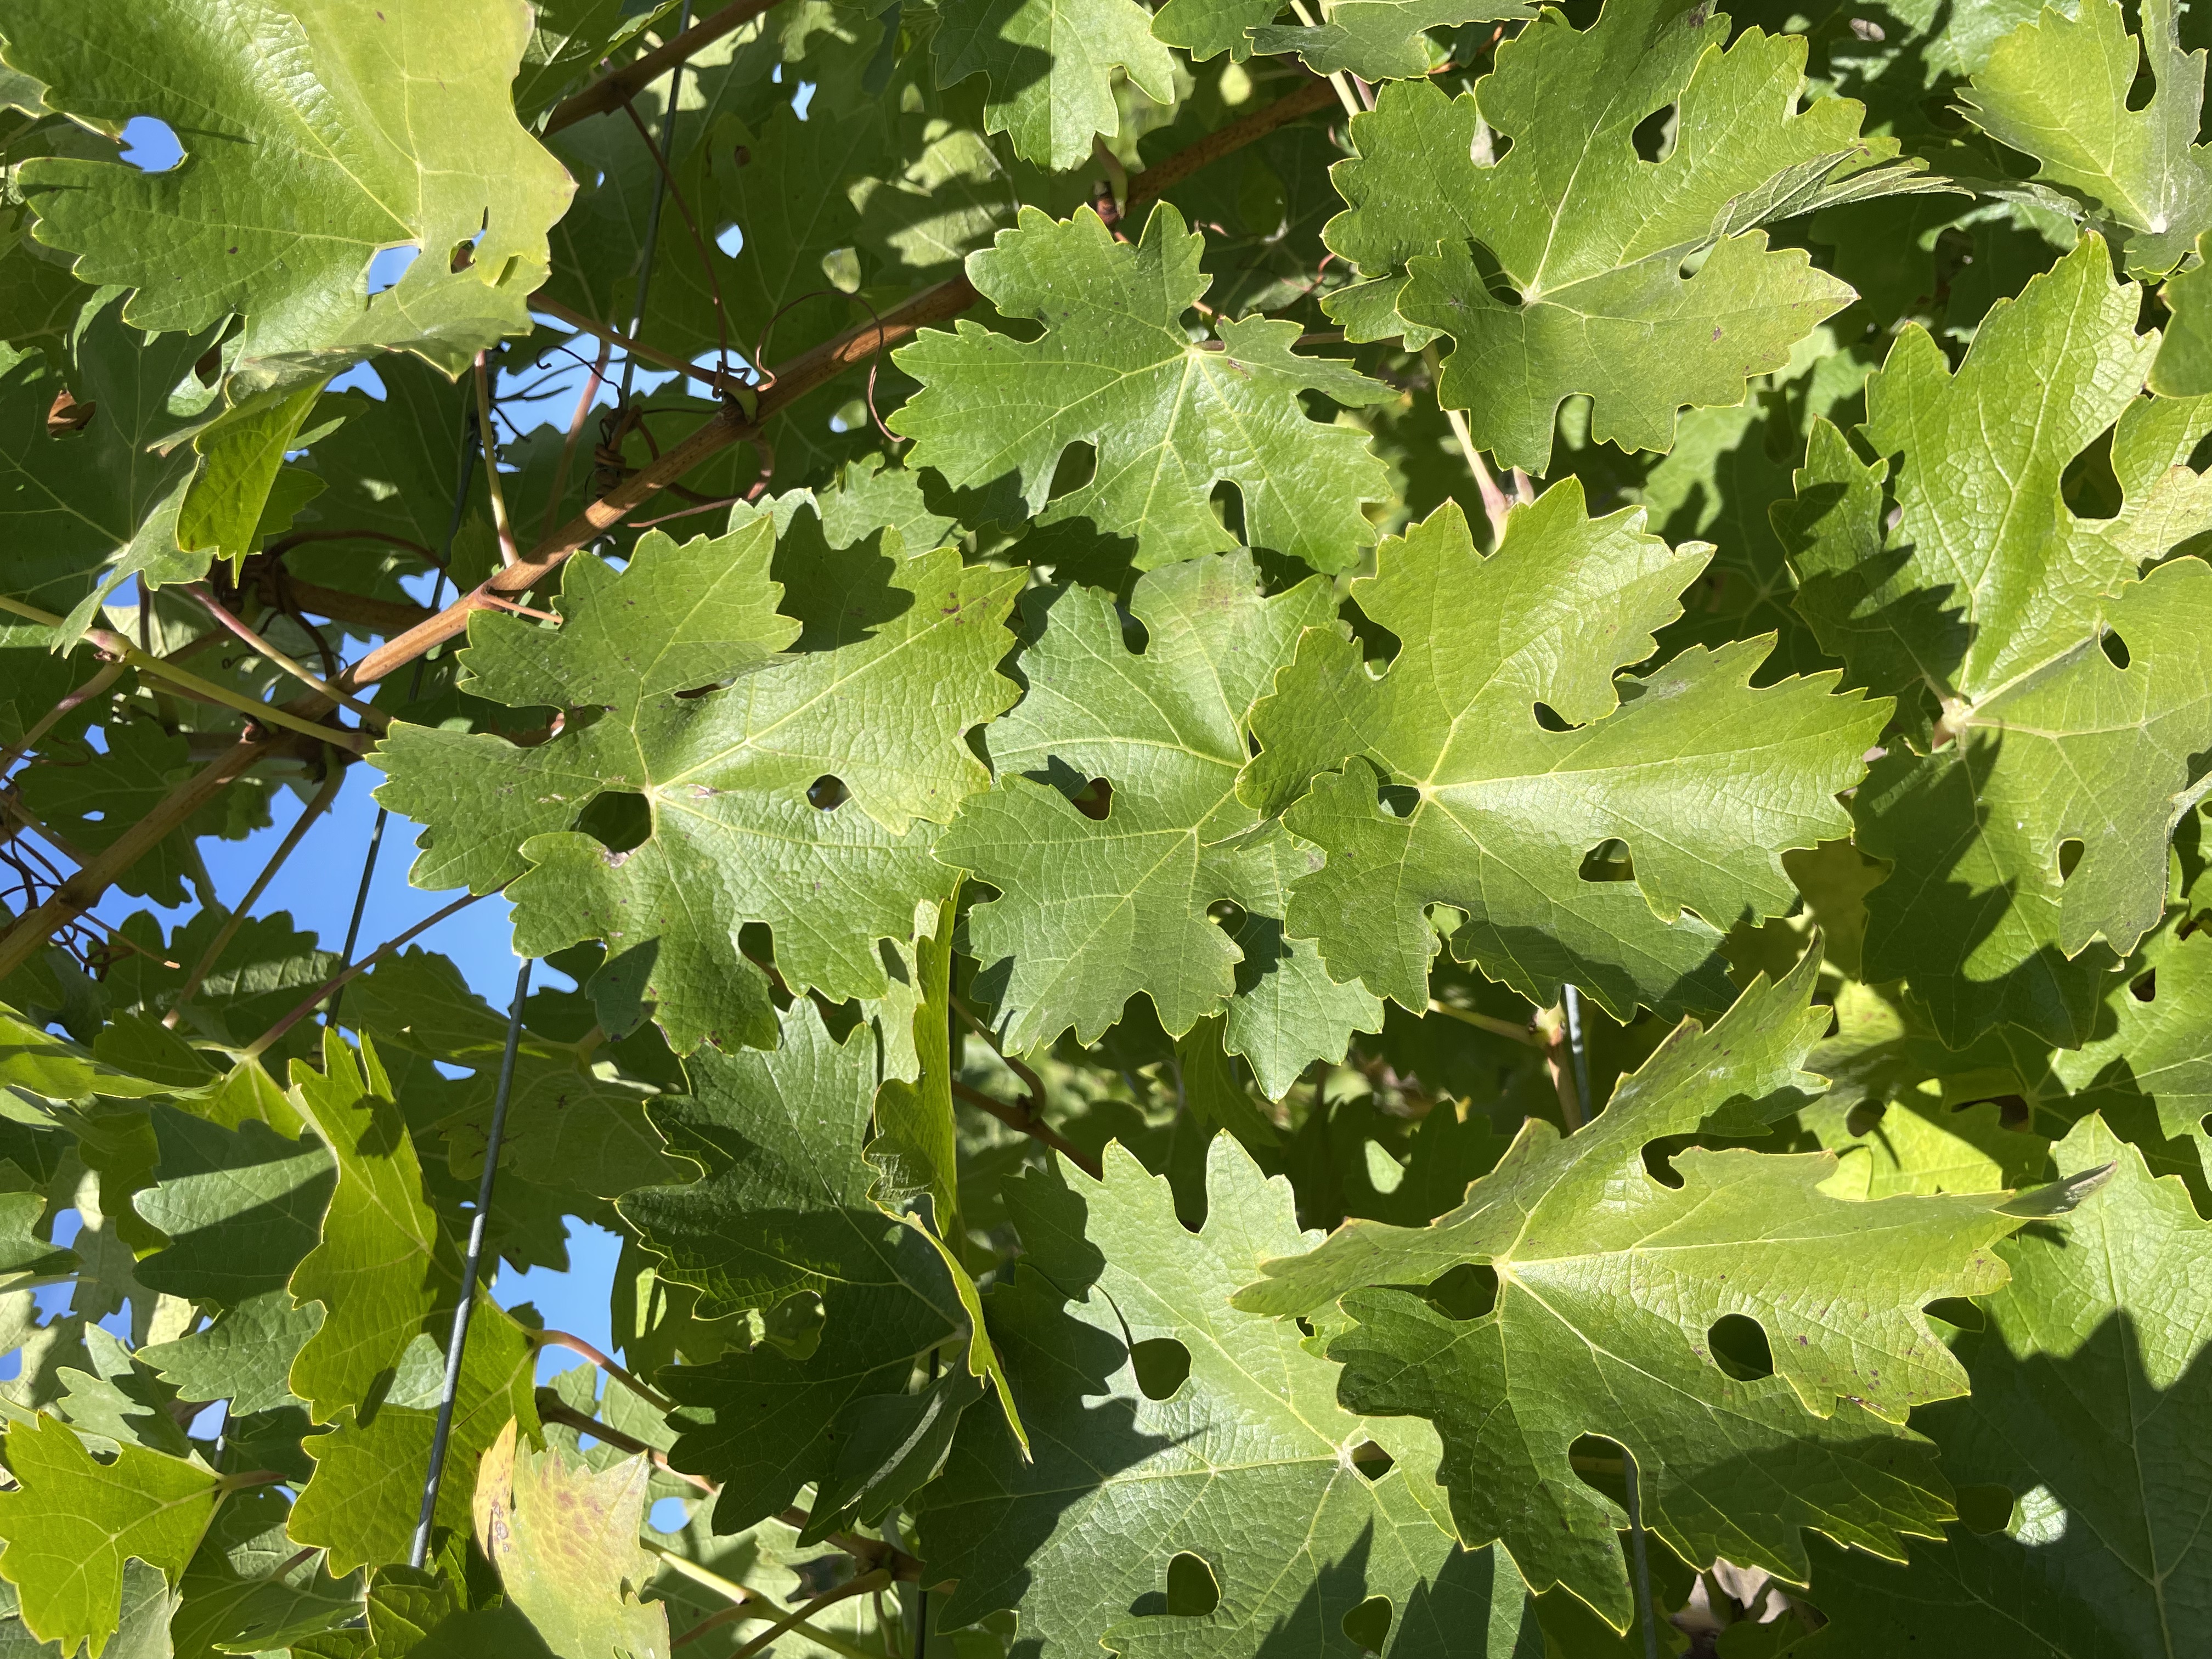
Label: No Virus